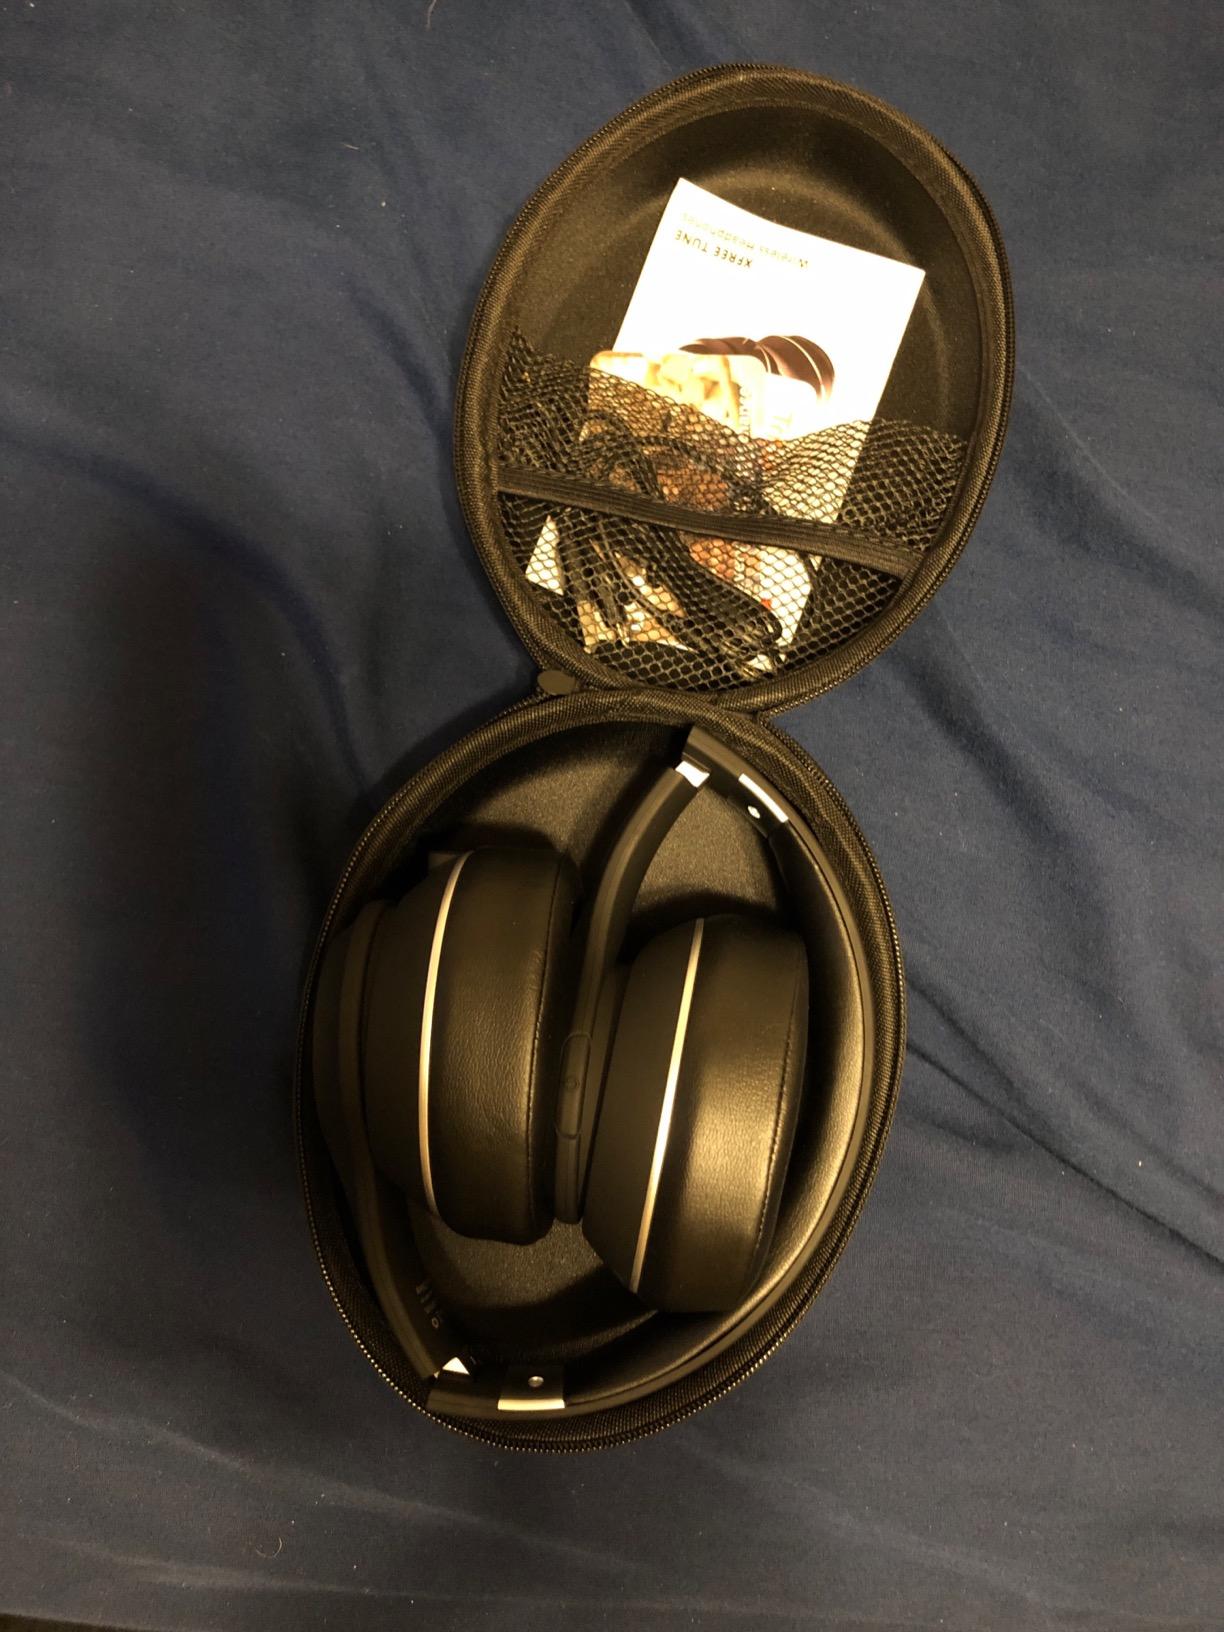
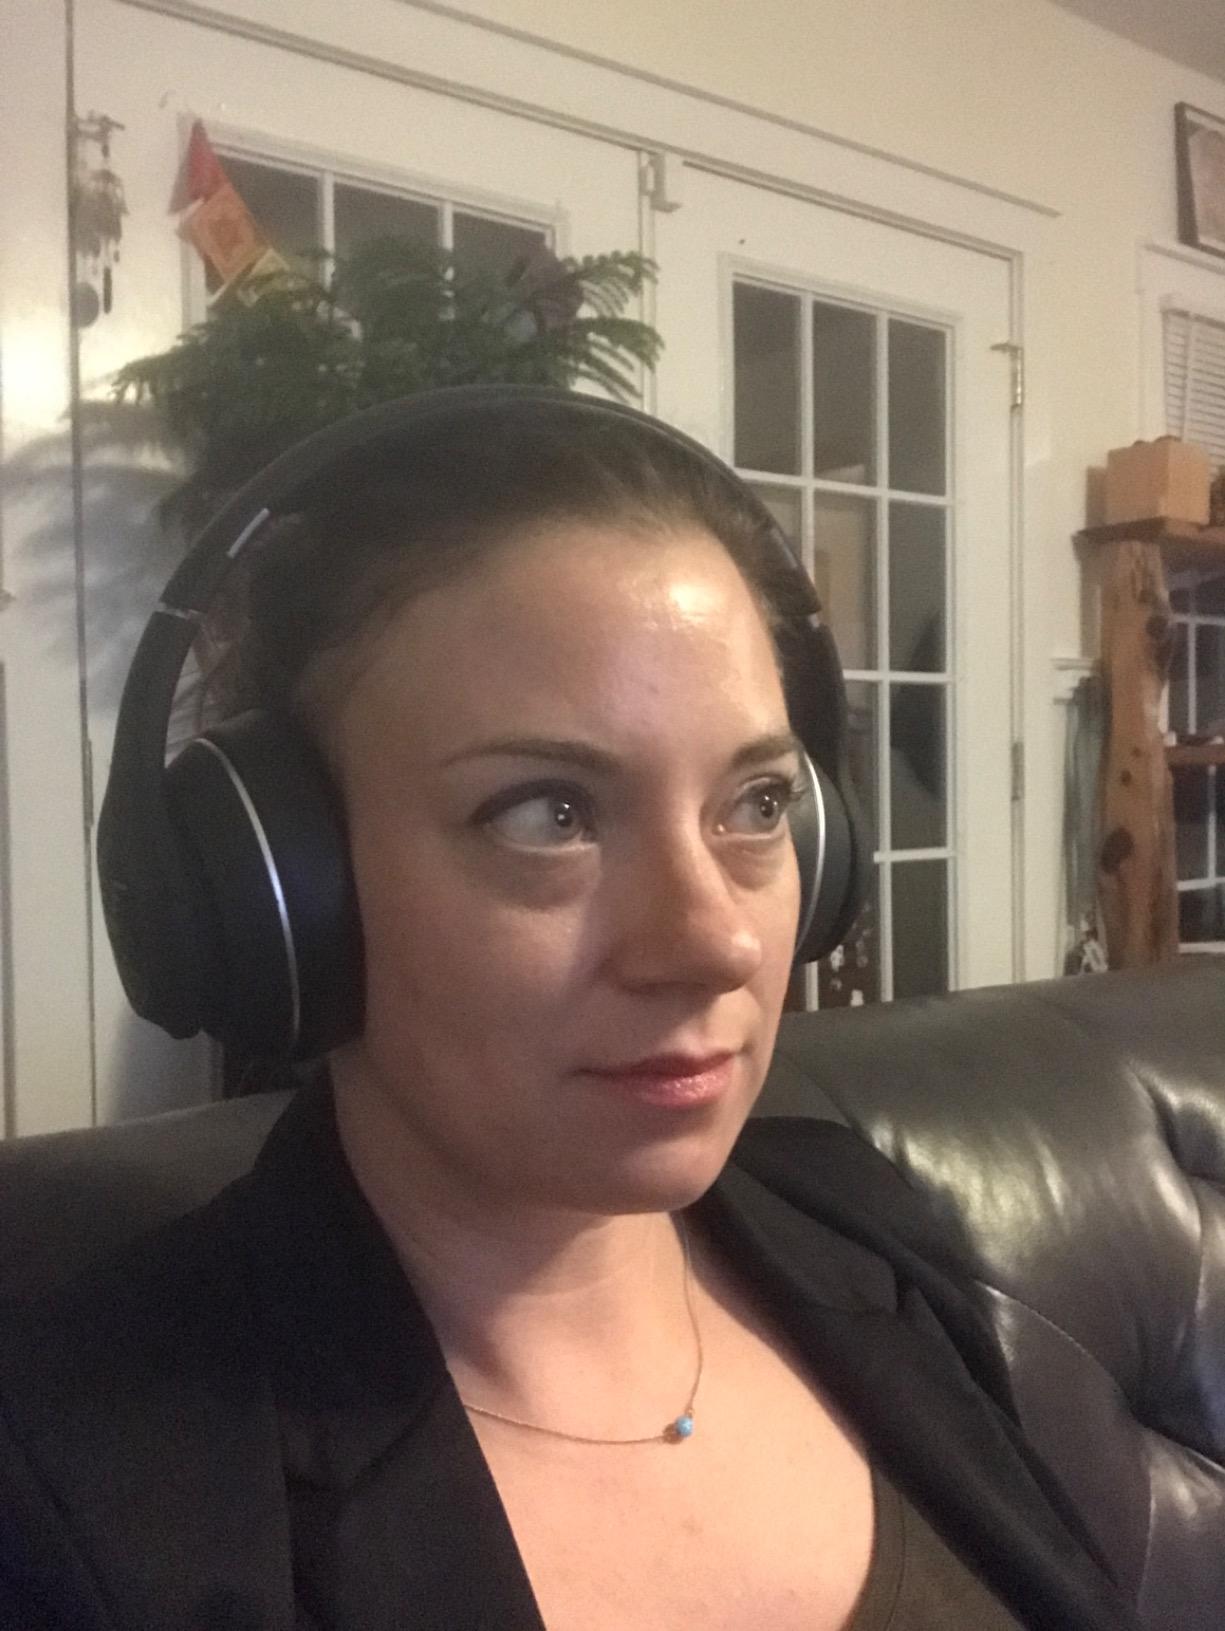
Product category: headphones
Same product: yes